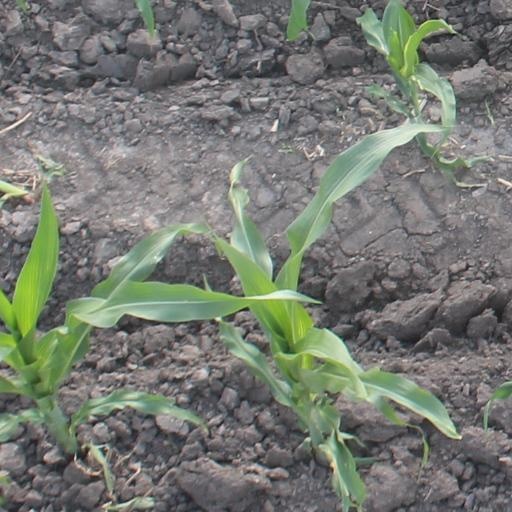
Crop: maize; corn